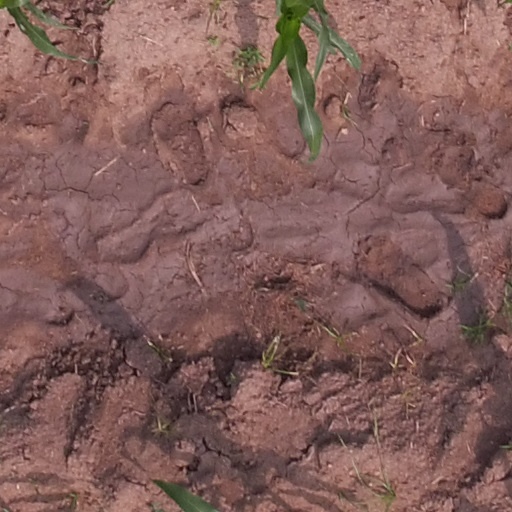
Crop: maize; corn